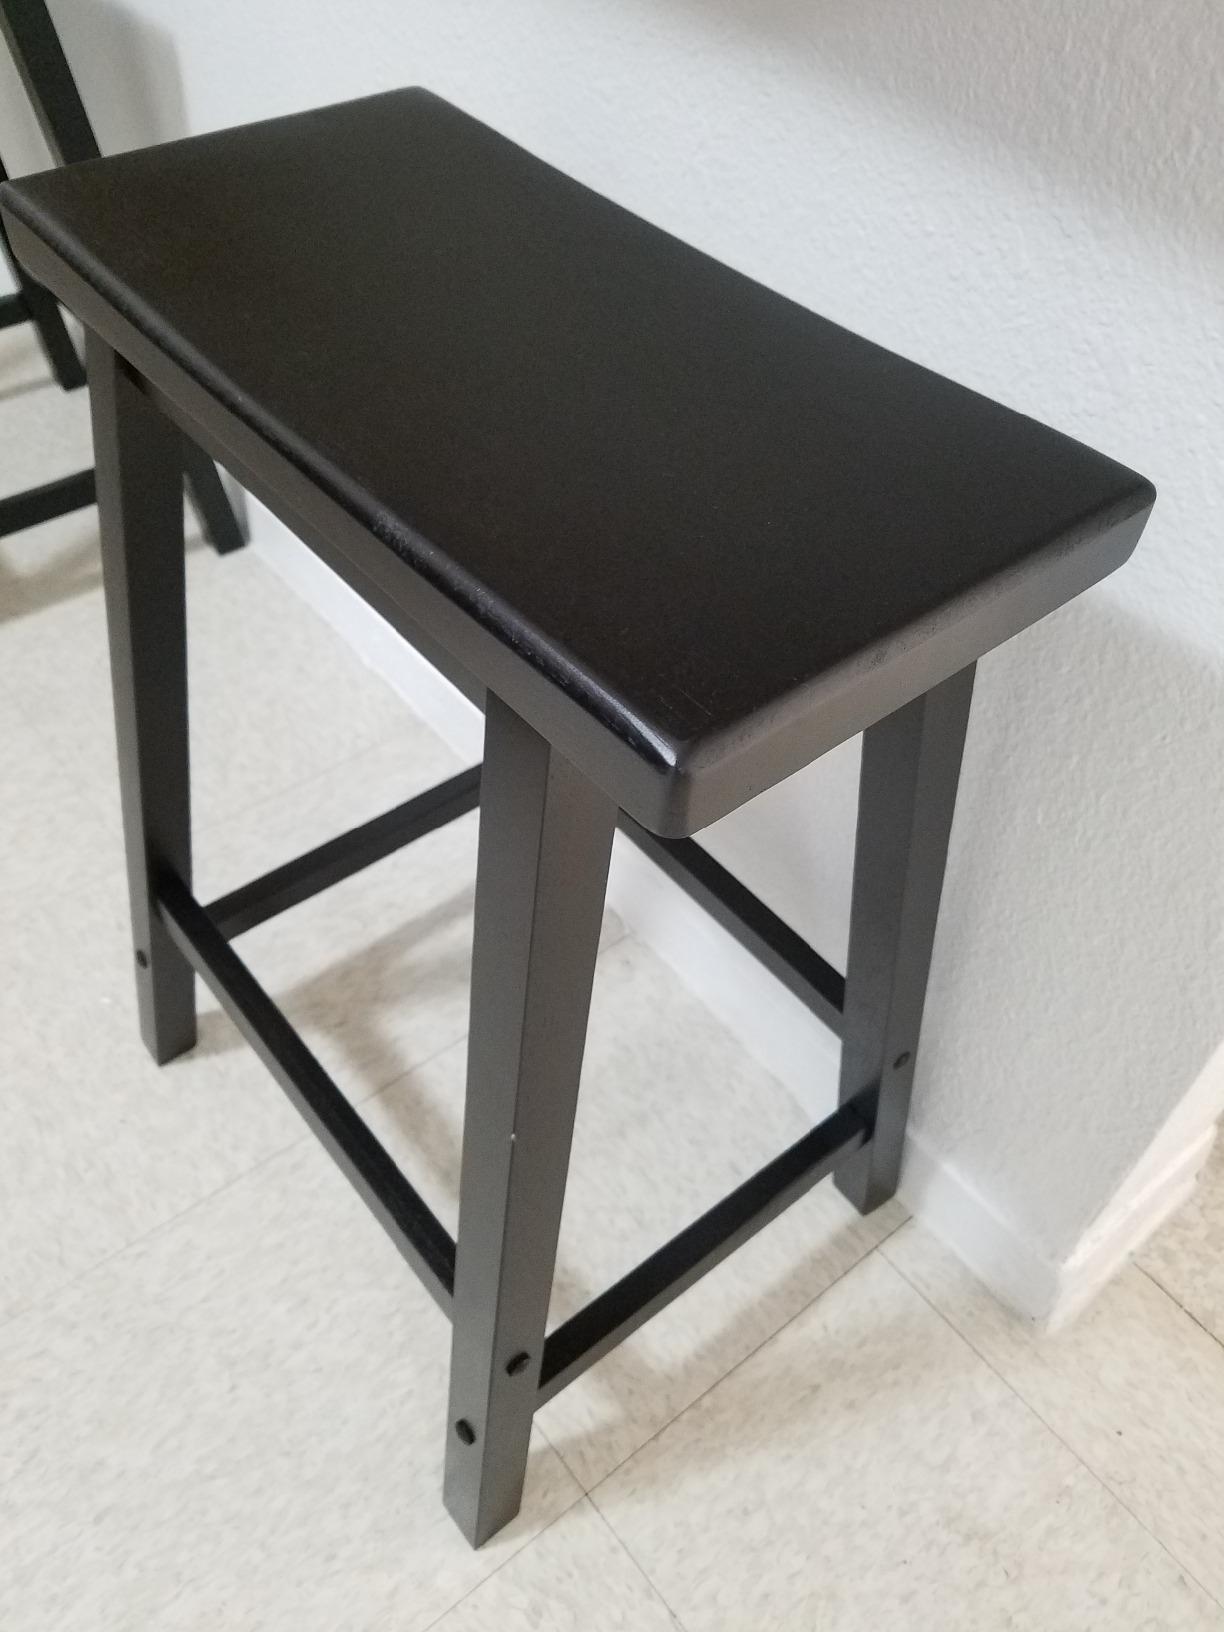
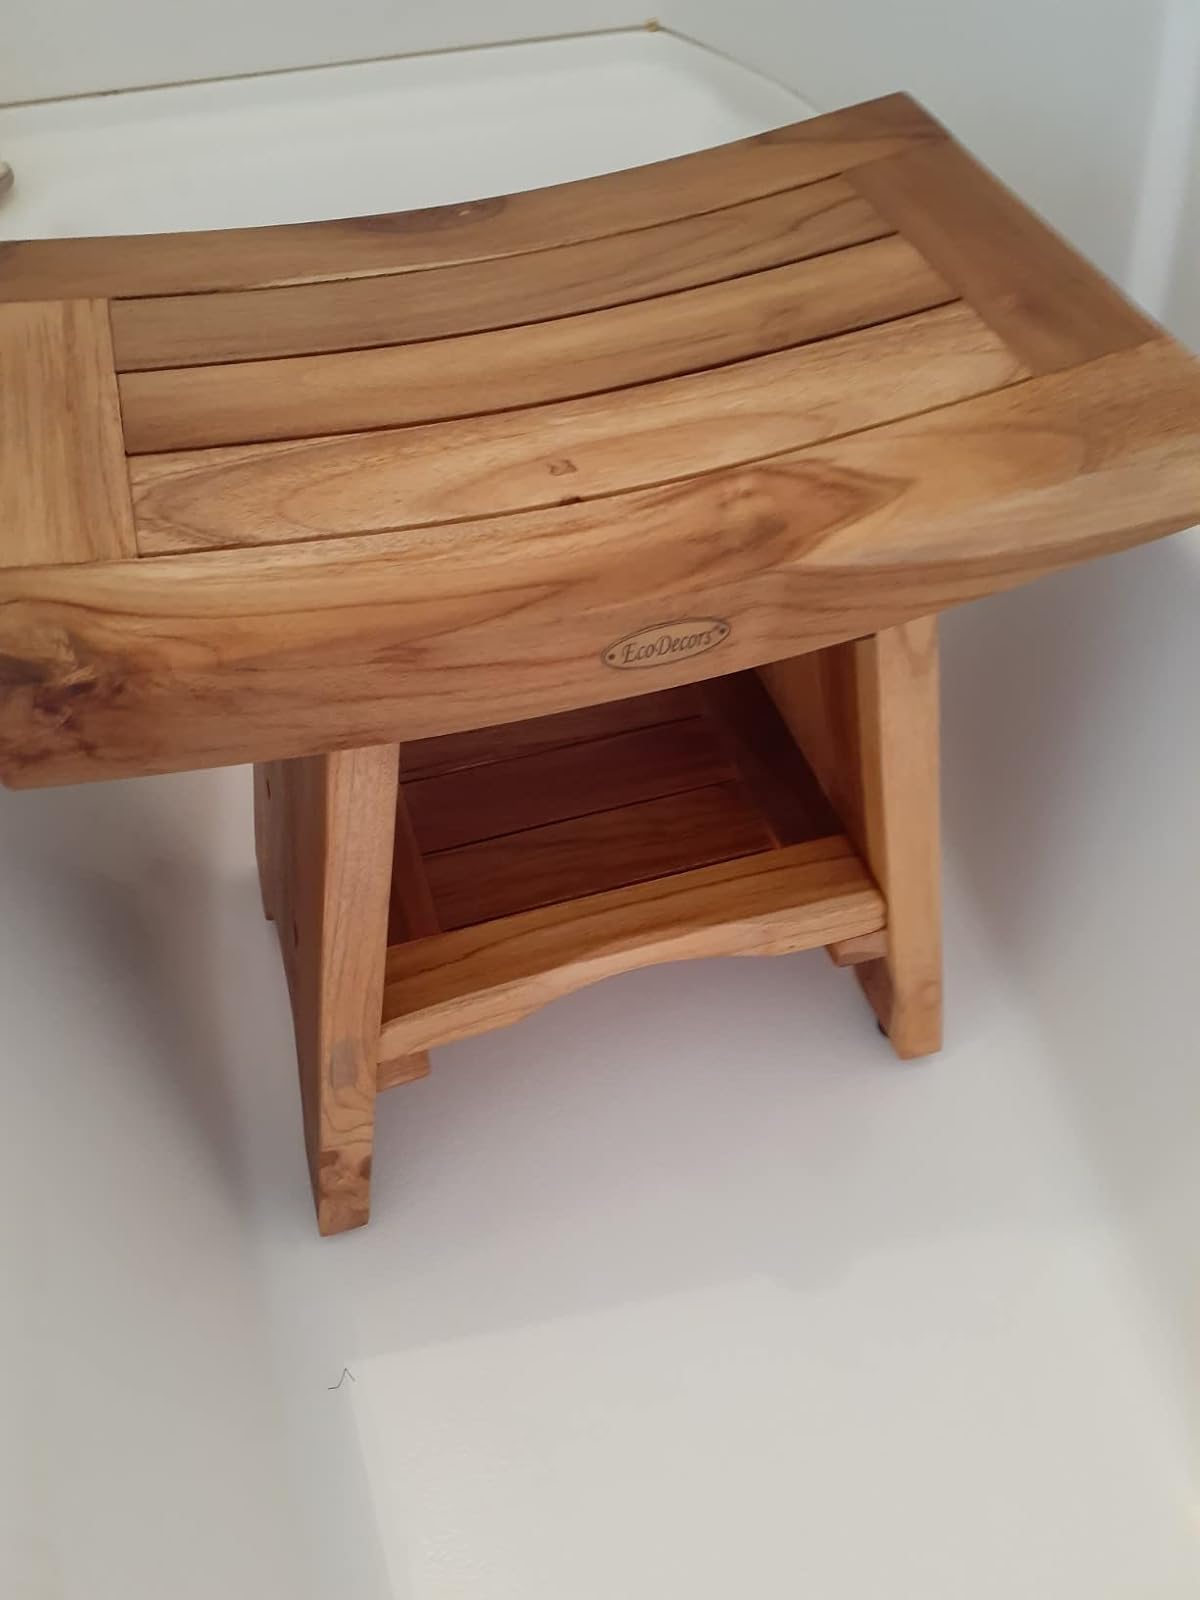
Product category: stool
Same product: no